Noel A. Mitchell

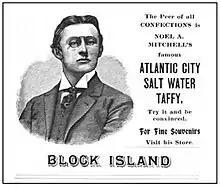
Noel A. Mitchell, taffy man

Noel Mitchell, the son of Mary Jane and Edward Mitchell, was born on January 9, 1874. Coming from a humble background, Mitchell attended public school in Rhode Island and later enrolled in a course in business college.